Don Flowers

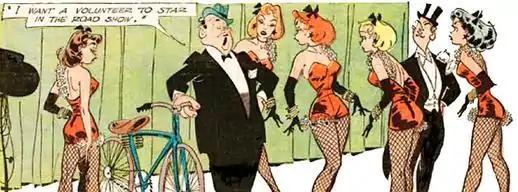
Don Flowers' "Glamor Girls"

Don Flowers (1908–1968) was an American cartoonist best known for his syndicated panel "Glamor Girls". Flowers was noted for his fluid ink work, prompting Coulton Waugh to write that Flowers displayed "about the finest line ever bequeathed to a cartoonist. It dances; it snaps gracefully back and forth; the touches related."